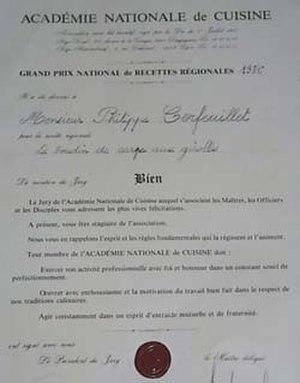
Academie nationale de cuisine/ Philippe Cerfeuillet
Philippe Cerfeuillet, né le 21 février 1964 à Romorantin-Lanthenay, est un chef cuisinier solognot.